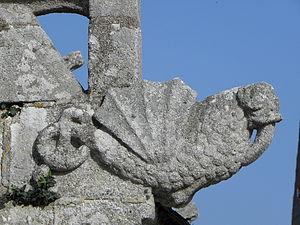
Amortissement de pignon de l'ossuaire de l'église Saint-Goulven à Goulven (29).